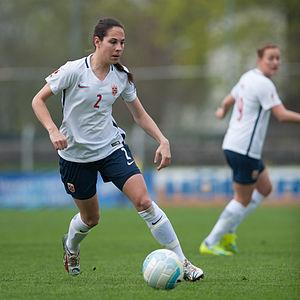
Ingrid Moe Wold, née le 29 janvier 1990, est une footballeuse internationale norvégienne évoluant au poste de défenseur. Elle joue avec le club de Lillestrøm.